Free Bible Students

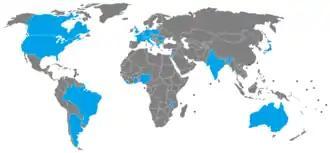
Free Bible Students in the world

The Free Bible Students is a branch of the Bible Student movement. The Free Bible Students form independent, autonomous assemblies and the name, "Free", is given to them to distinguish them from Bible Students, with whom they share historical roots. The group discarded many of the teachings of Bible Student founder Charles Taze Russell.